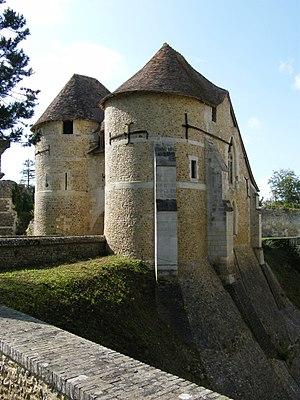
Le château d'Harcourt est un château du XIIᵉ siècle situé à Harcourt, dans le département de l'Eure en Normandie. Modèle d’architecture médiévale, cet édifice a conservé intact une grande partie de sa structure initiale. Il est lié à la famille d'Harcourt, une famille de la noblesse française qui tirerait ses origines de Bernard le Danois. Il possède l'un des plus anciens arboretums de France, créé par Louis Gervais Delamarre, en 1802. Le château fait l’objet d’un classement au titre des monuments historiques par la liste de 1862.